Standard Oil Company

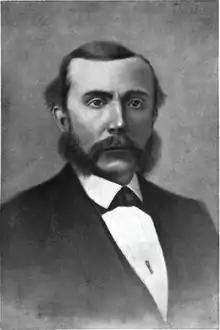
John D. Rockefeller , shortly after founding Standard Oil

Standard Oil Company's prehistory began in 1863, as an Ohio partnership formed by industrialist John D. Rockefeller, his brother William Rockefeller, Henry Flagler, chemist Samuel Andrews, silent partner Stephen V. Harkness, and Oliver Burr Jennings, who had married the sister of William Rockefeller's wife. In 1870, Rockefeller abolished the partnership and incorporated Standard Oil Company in Ohio. The company was established with $1 million in capital. Of the initial 10,000 shares, John D. Rockefeller received 2,667, Harkness received 1,334, William Rockefeller, Flagler, and Andrews received 1,333 each, Jennings received 1,000, and the firm of Rockefeller, Andrews & Flagler received 1,000. Rockefeller chose the "Standard Oil" name as a symbol of the reliable "standards" of quality and service that he envisioned for the nascent oil industry.